Carlos Tünnermann

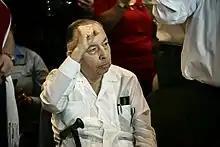
Carlos Tünnerman raises fist at National Coalition proclamation signing, 2020

On 25 February 2020, Tünnermann was a signatory to the proclamation of unity of the National Coalition. The signatory organizations pledged to work to develop a unified opposition to mount an electoral challenge to Daniel Ortega, following years of protest in the country. The other representatives signing the document were Jesús Tefel, Medardo Mairena, George Henriquez, Saturnino Cerrato, Luis Fley, and María Haydee Osuna.